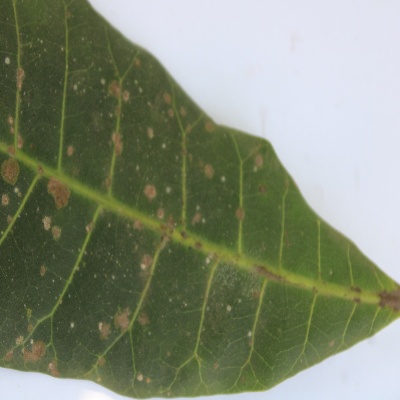
Crop: Cashew
Condition: red rust